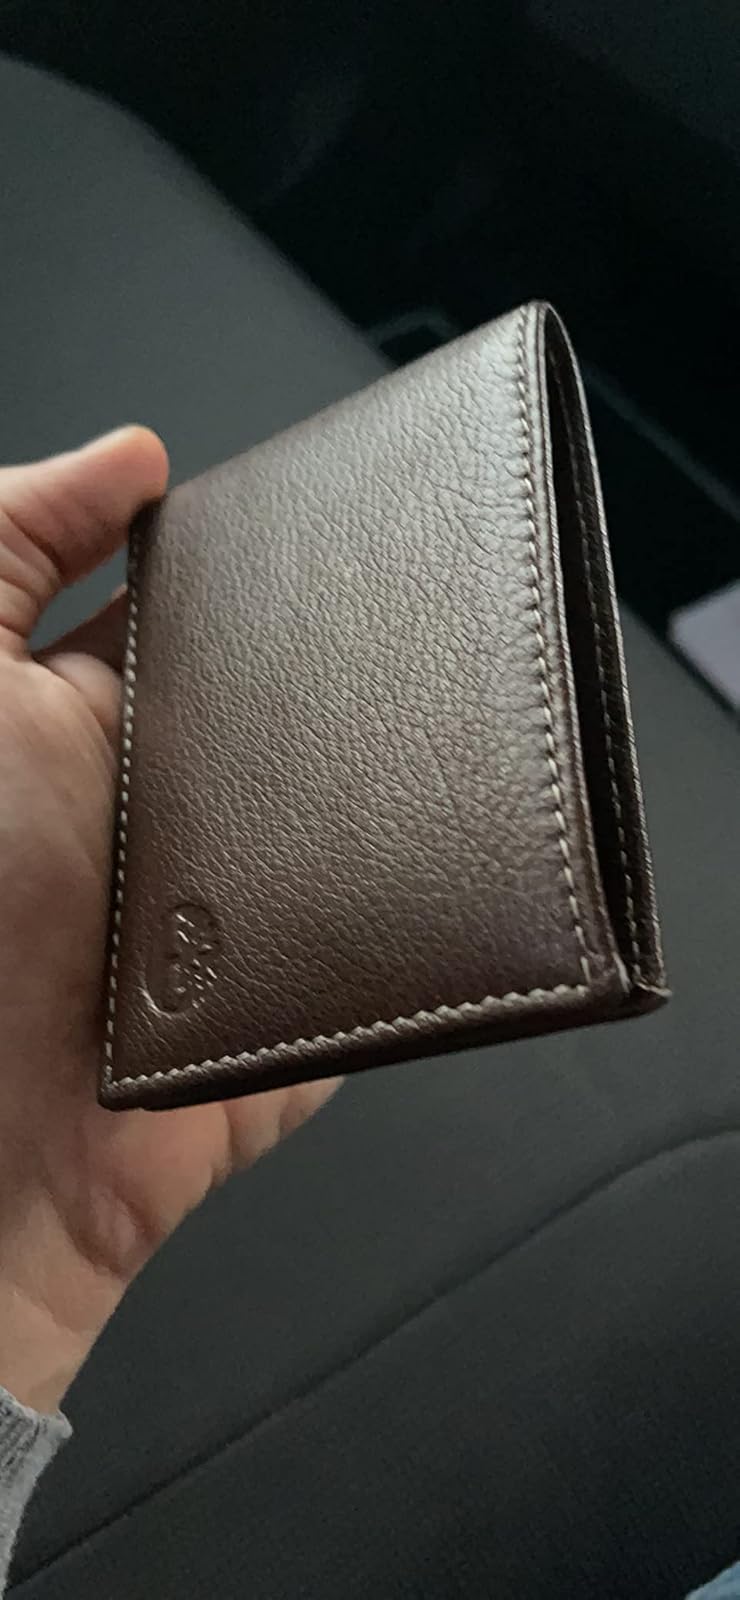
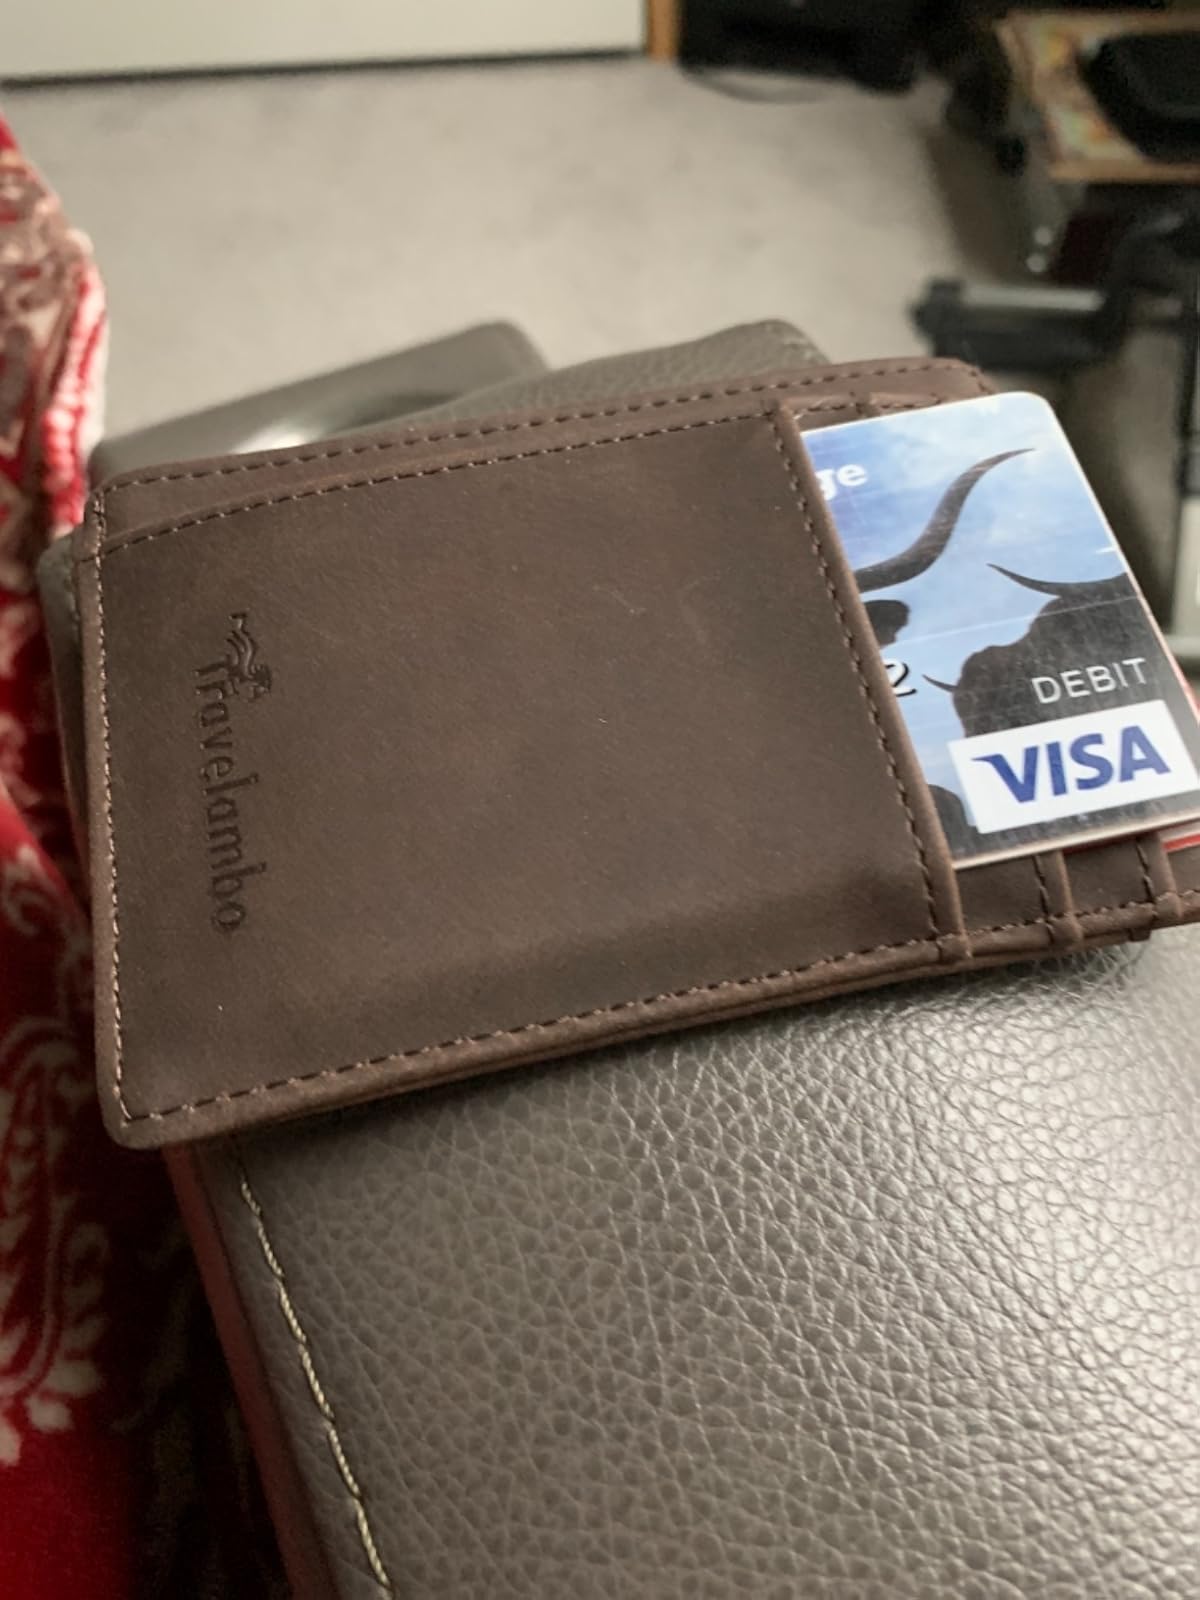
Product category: accessories_wallet
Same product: no